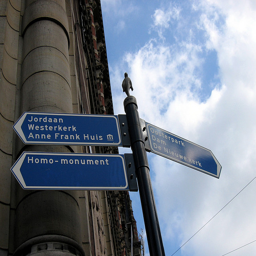
A blue street sign shows directions to several locations.
Street signs in Germany point the direction to different visitor locations.
Three street signs are seen in front of a building.
STREET SIGNS INDICATING THE DIRECTION OF THREE ATTRACTIONS
a pole with some signs  sits in front of a building